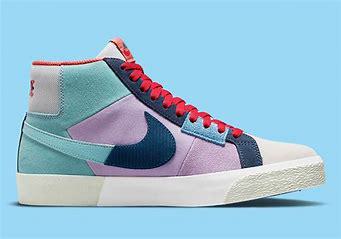
Brand: Nike
Model: Blazer